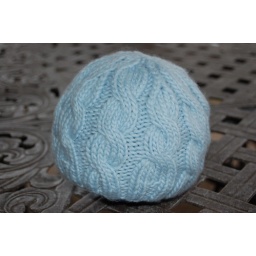
blue cabled baby hat in Classic Elite Jil Eaton Minnow Merino (single-ply merino).